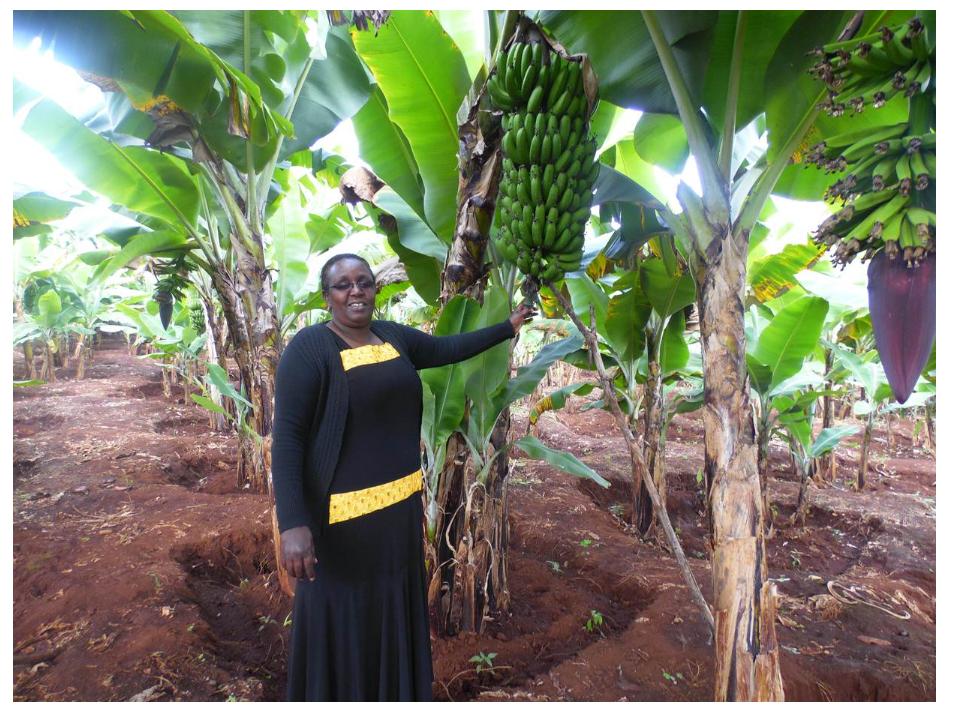
Mwanamke yupo shambani amesimama karibu na mgomba akiwa ameshika mkungu wa ndizi uliojaa matunda mabichi na yaliyokomaa ishara ya mavuno bora, mazingira ya kijani yanazunguka eneo hilo huku ndizi zikionyesha mchango mkubwa wa kilimo hiki katika uzalishaji wa mazao ya biashara.